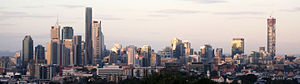
Brisbane / Økonomi
Brisbane skyline. Infinity Tower under opførelse ligger længst til højre
Brisbane er hovedby, største by i den australske delstat Queensland og den tredjestørste by i Australien. Brisbanes metropolområde har en befolkning på 2,3 millioner og hele den sammenvoksning af byområder, der ligger i det sydøstlige Queensland centreret omkring Brisbane, tæller mere end 3,4 millioner indbyggere. Brisbanes centrale forretningsdistrikt ligger på nordsiden af en af floden Brisbane Rivers mange bugtninger, omkring 10 km fra udmundingen i Moreton Bay. Det er samme sted, som den oprindelige europæiske bosættelse lå. Metropolområdet strækker sig i alle retninger på flodsletten fra Moreton Bay i øst til bjergkæden Great Dividing Range i vest. Byen er opdelt i flere lokalregeringsområder. City of Brisbane dækker den centrale del af byen og er Australiens mest befolkningsrige lokalregering.